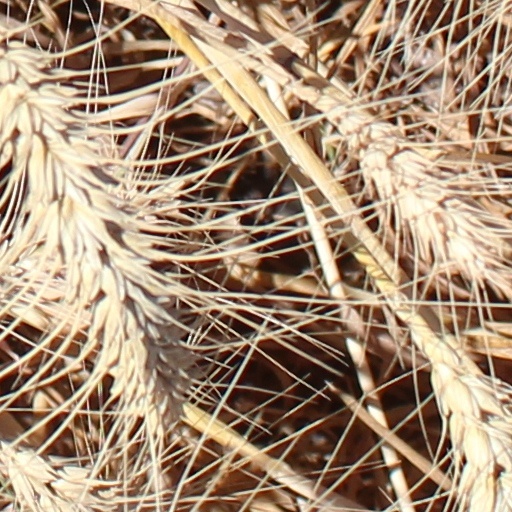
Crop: wheat